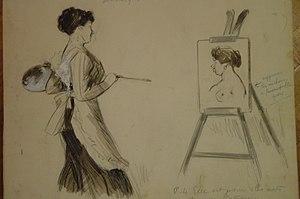
Le peintre